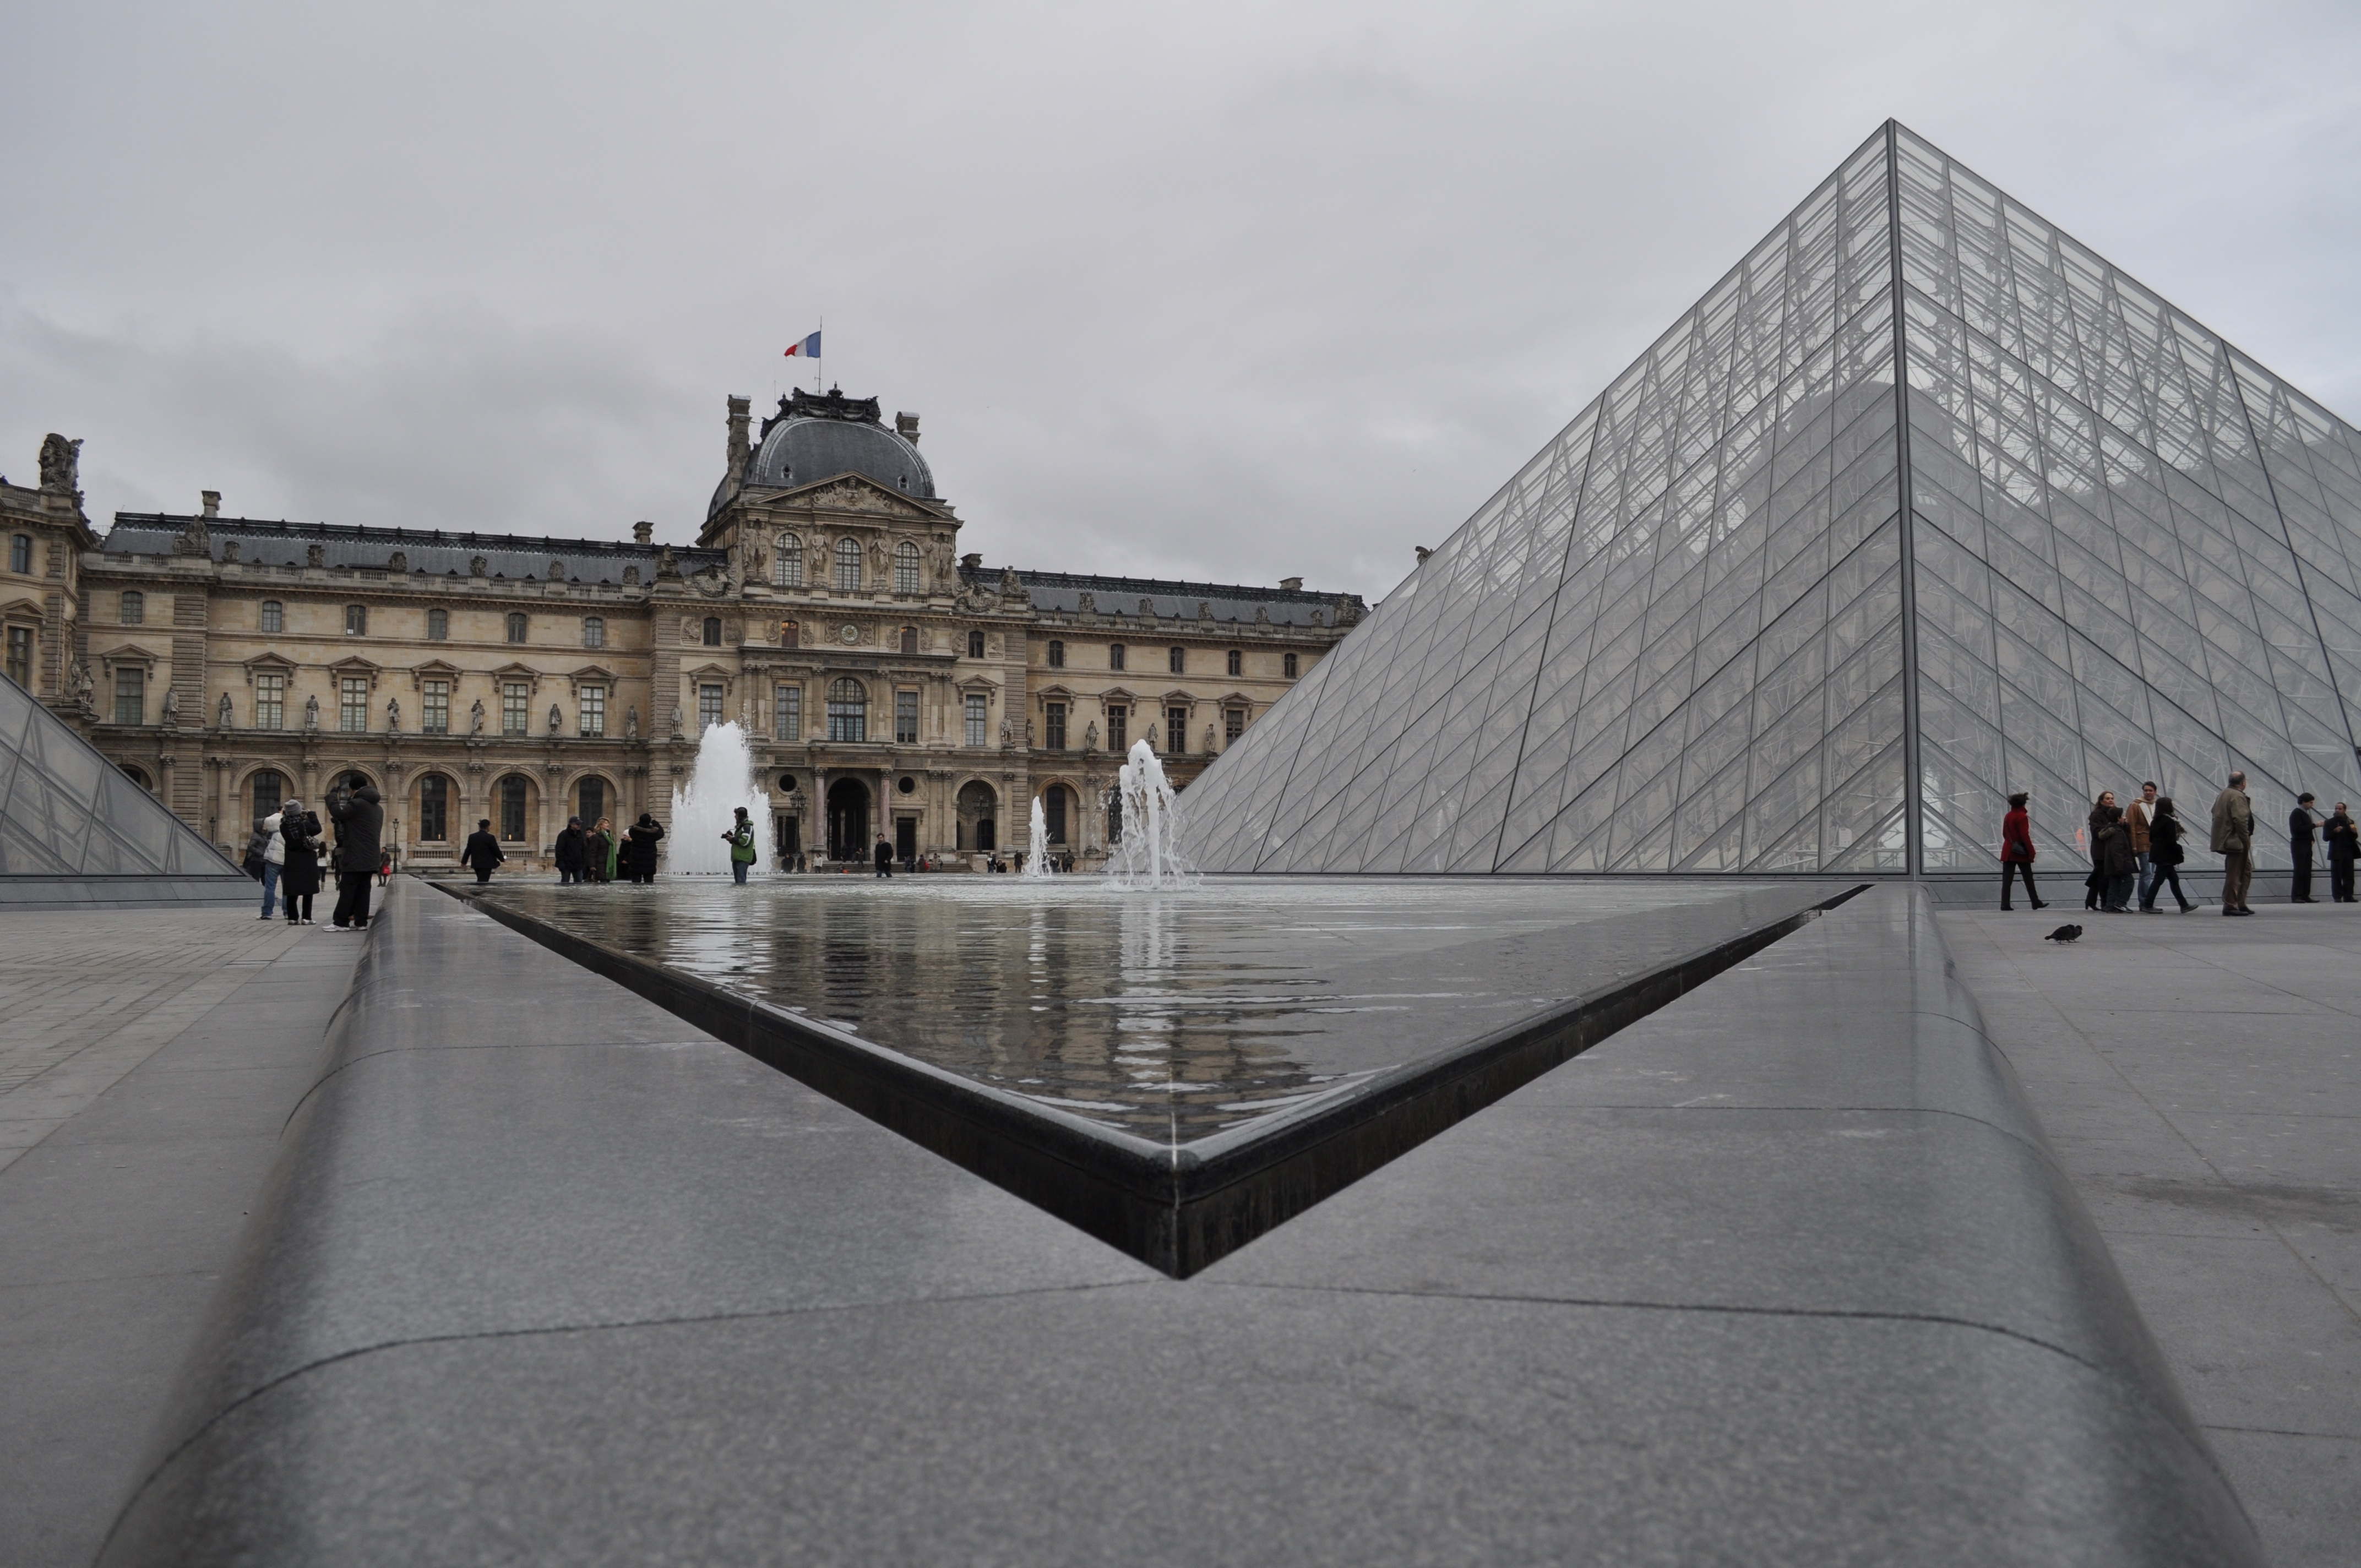
architecture, glass, paris, monument, louvre, museum, pyramid, landmark, facade, memorial, symmetry, town square, tourist attraction